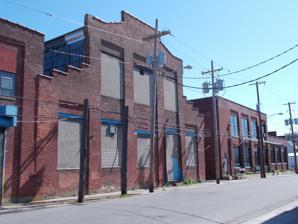
Building: Houk Manufacturing Company
Country: United States of America
Year built: 1930
United States historic place Houk Manufacturing Company U.S. National Register of Historic Places Houk Manufacturing Co., May 2014 Show map of New York Show map of the United States Location 300–320 Grote St., 1686–1700 Elmwood Ave., Buffalo, New York Coordinates 42°56′32″N 78°52′48″W / 42.94222°N 78.88000°W / 42.94222; -78.88000 Area 4.67 acres (1.89 ha) Built c. 1910-1930 Architect Reidpath, R. J.; Waterbury, E. H. Architectural style Brick pier factory MPS Historic Resources of the Black Rock Planning Neighborhood MPS NRHP reference No. 14000003 Added to NRHP February 14, 2014 Houk Manufacturing Company , also known as Houk Wire Wheel Corporation, is a historic factory complex located at Buffalo in Erie County, New York . It consists of one- and two-story, brick factory buildings in a complex built in stages between 1910 and 1930. The original L-shaped complex built in 1910 consists of the two-story office building with an Ionic order portico , one-story machine shop, one-story warehouse , and one-story forge shop. It was listed on the National Register of Historic Places in 2014. 2013 The building was purchased by developer Rocco Termini under his company Signature Development for approximately $300,000.00 USD. During renovations the building was designed for 22 residential units and 2 commercial units. There are 11 residential units on each floor and commercial spaces exist on the first floor on the south east corner. A black and white wheat paste mural was added to a cylinder block wall for marketing. The mural was a nod to the art deco era when Houk Manufacturing was at its prime. 2015 By 2015 the mural was almost completely gone from deterioration due to weather and has not been replaced to date (2021). 2016 Extensive and ongoing internal leaks around the new windows were reported. It appears that red siding was added to the top of entire second floor above the windows as a way to stop the water, although it has not been returned to the historic brick that was important to maintain the integrity of the historical brick. It appears concrete was used for repointing during the restoration which has led to deterioration of brick material. 2021 In 2021 a large painted mural was added onto the exterior historic brick outside of the commercial spaces, which also diminished the historical integrity if the brick. 2021 After several years of restoration work the Pierce Arrow building which  was the beneficiary of Houk Wire Wheels was developed into the Pierce Arrow Lofts. During planning, about 100 residential units were in the works. (needs confirmation). 2022 McGuire Group Development purchased the building across from Houk Lofts for approximately $785,000.00 USD after Buerk Tool closed abruptly in 2019. According to local news sources, the building will be turned into 33 market rate residential units and no commercial units. The modern name of the building will be the Vintage Flats according to a construction sign around the site. References